Onta ware

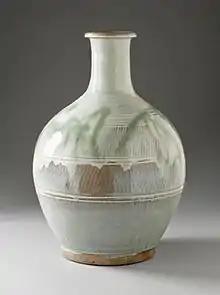
Onta ware sake bottle ("tokkuri"), 19th century

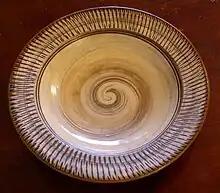
Onta slipware bowl

, also spelled "Onda", is a type of Japanese pottery produced in and around the village of Onta in Ōita Prefecture, Japan.